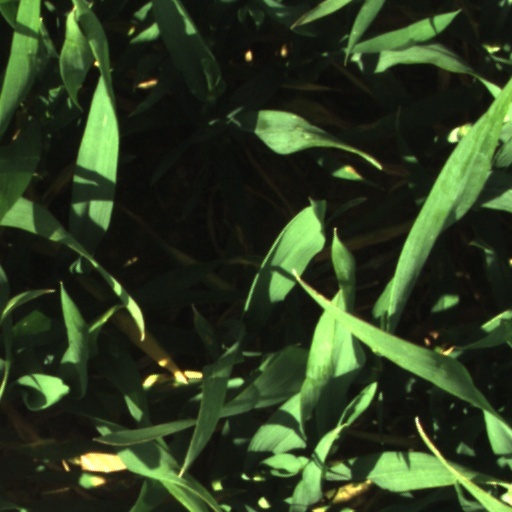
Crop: wheat